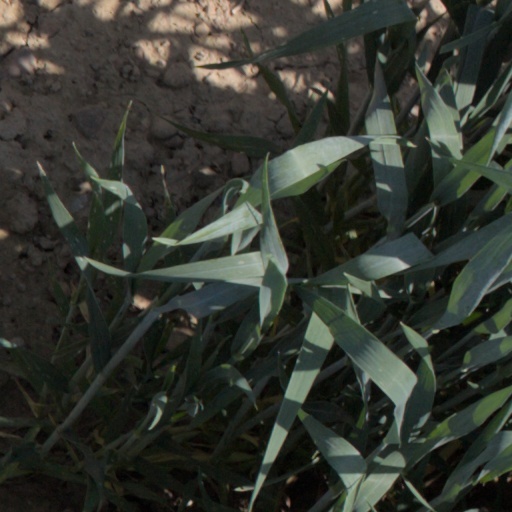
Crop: wheat